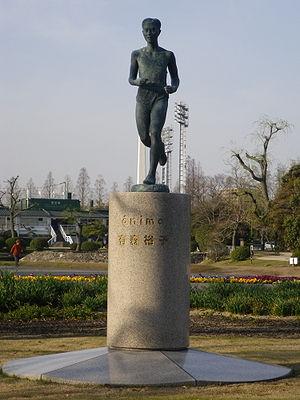
Yūko Arimori, née le 17 décembre 1966 à Okayama, est une athlète japonaise spécialiste du marathon. Elle est considérée comme la première athlète féminine professionnelle du Japon.